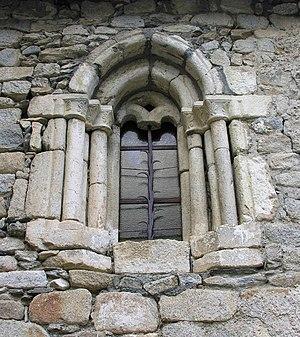
Naut Aran est une commune de la comarque du Val d'Aran dans la province de Lérida en Catalogne. Elle a été formée en 1967 par la fusion des anciennes communes d'Arties, de Salardú, Gessa, Tredòs et Bagergue. C'est la commune la plus étendue du Val d'Aran. Le chef-lieu est Salardú et Naut Aran comprend neuf localités : Arties, Bagergue, Garòs, Gessa, Montgarri, Salardú, Tredòs, Unha et Baqueira.